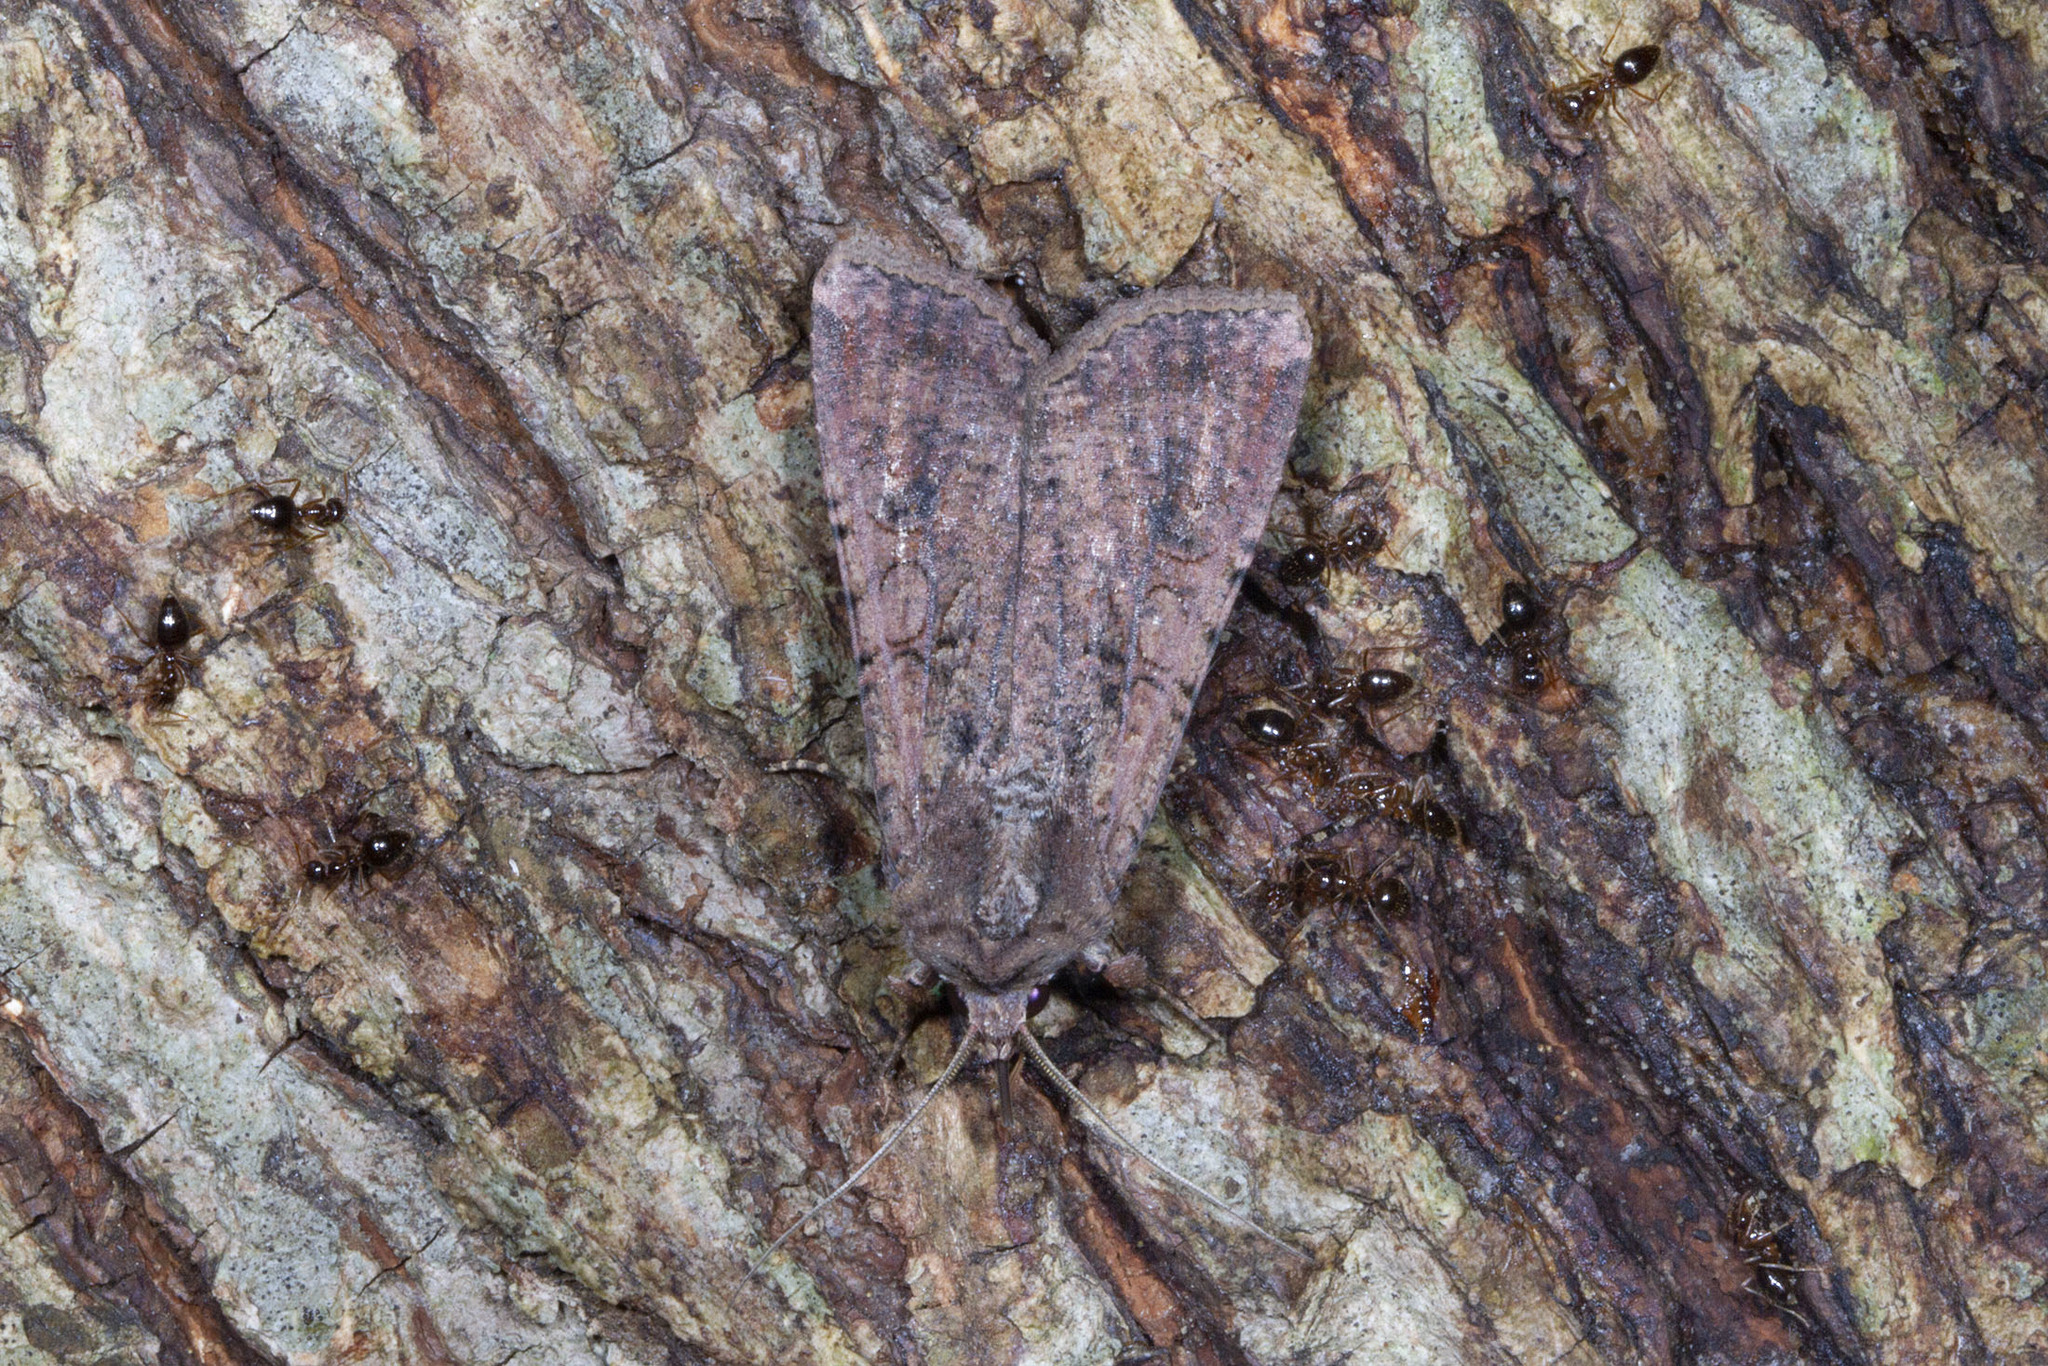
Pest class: cutworms